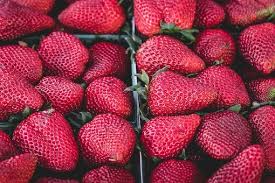
Label: Strawberry